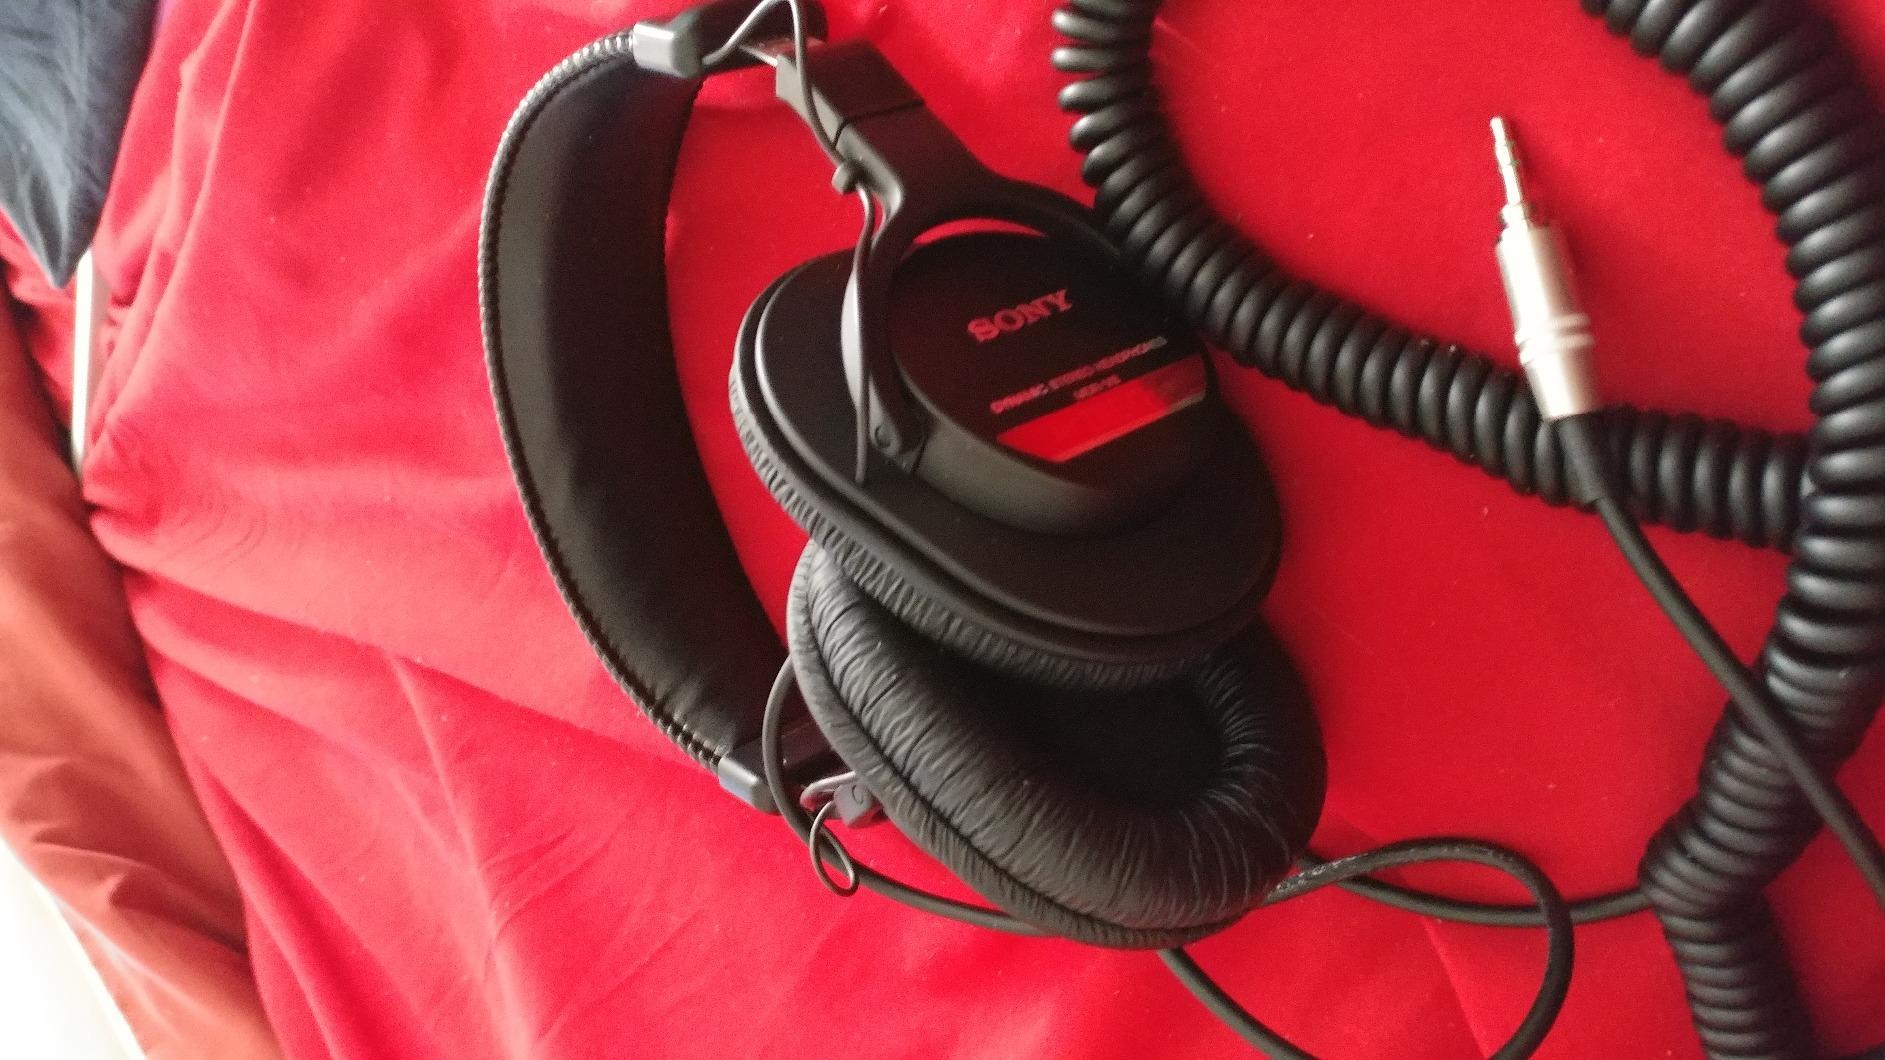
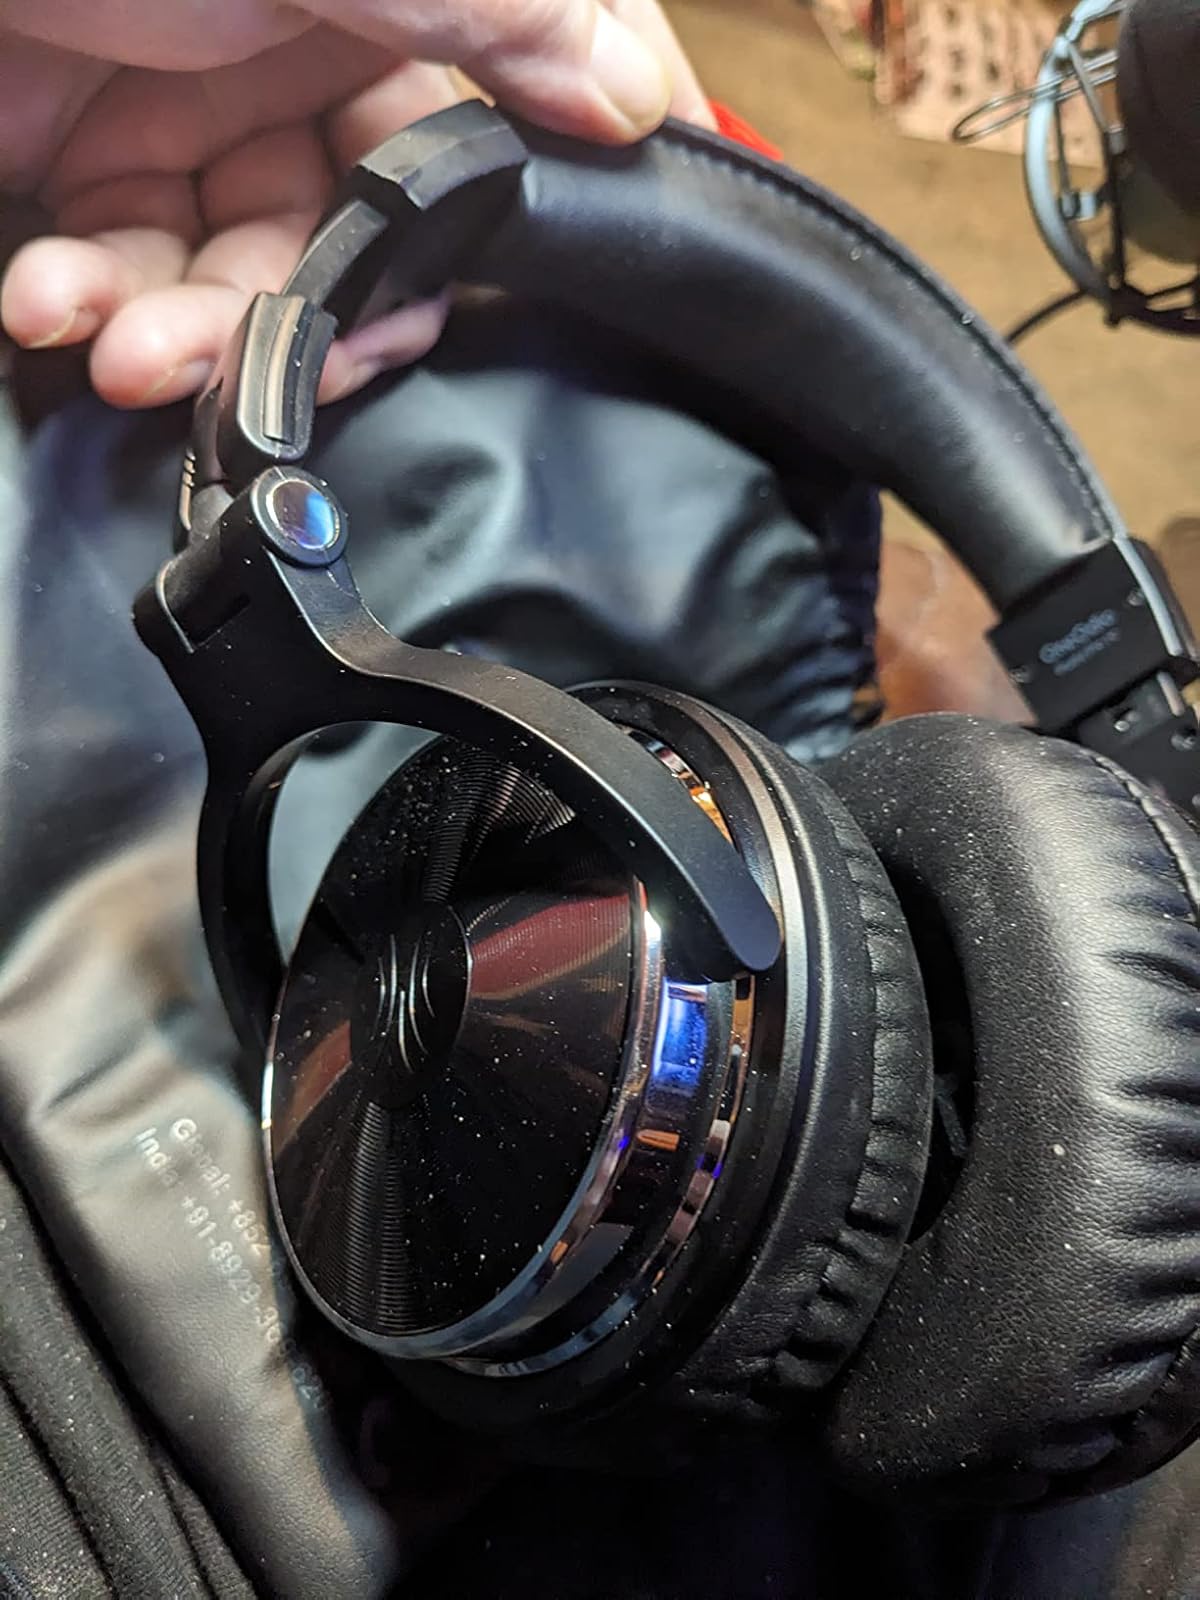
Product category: headphones
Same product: no